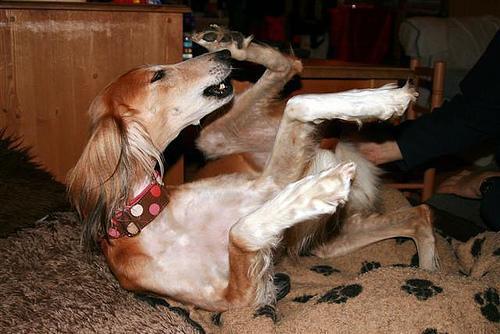
Saluki